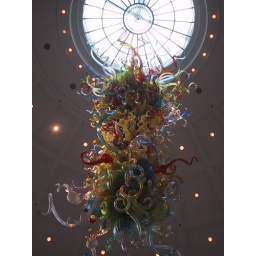
the train station in tacoma, washington. beautiful chihuly glass sculpture